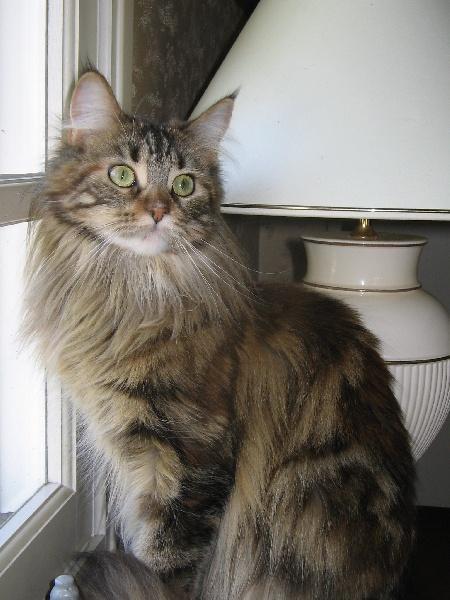
Maine Coon